Abbie Gardner-Sharp

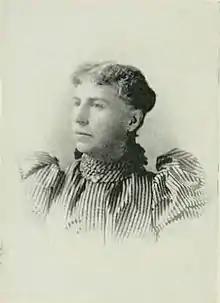

Abbie Gardner-Sharp (1843 – January 17, 1921) was born in 1843 in New York State to Rowland Gardner and Frances M. Smith. She was the third of four children – Mary M., Eliza M., Abigail and Rowland, youngest child and only son. Her family moved west to pioneer in Iowa in 1856.